Colorado City, Arizona

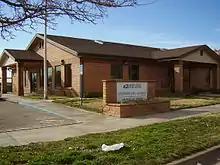
Colorado City, AZ/Hildale, UT Post Office

The United States Postal Service operates the Colorado City, AZ/Hildale, UT Post Office in Colorado City.